2020 United States presidential election

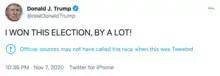
Screenshot of a tweet from Trump's Twitter account where he repeatedly and falsely claimed he had won.

Election night, November 3, ended without a clear winner, as many state results were too close to call and millions of votes remained uncounted, including in the battleground states of Wisconsin, Michigan, Pennsylvania, North Carolina, Georgia, Arizona, and Nevada. Results were delayed in these states due to local rules on counting mail-in ballots. Mail-in ballots became particularly prevalent in the 2020 election due to the widespread outbreak of the COVID-19 pandemic. Over roughly 67 million mail-in ballots were submitted, over doubling the previous election's 33.5 million. In a victory declared after midnight, Trump won the swing state of Florida by over three percentage points, an increase from his 1.2 percentage point margin in 2016, having seen significant gains in support among the Latino community in Miami-Dade County.